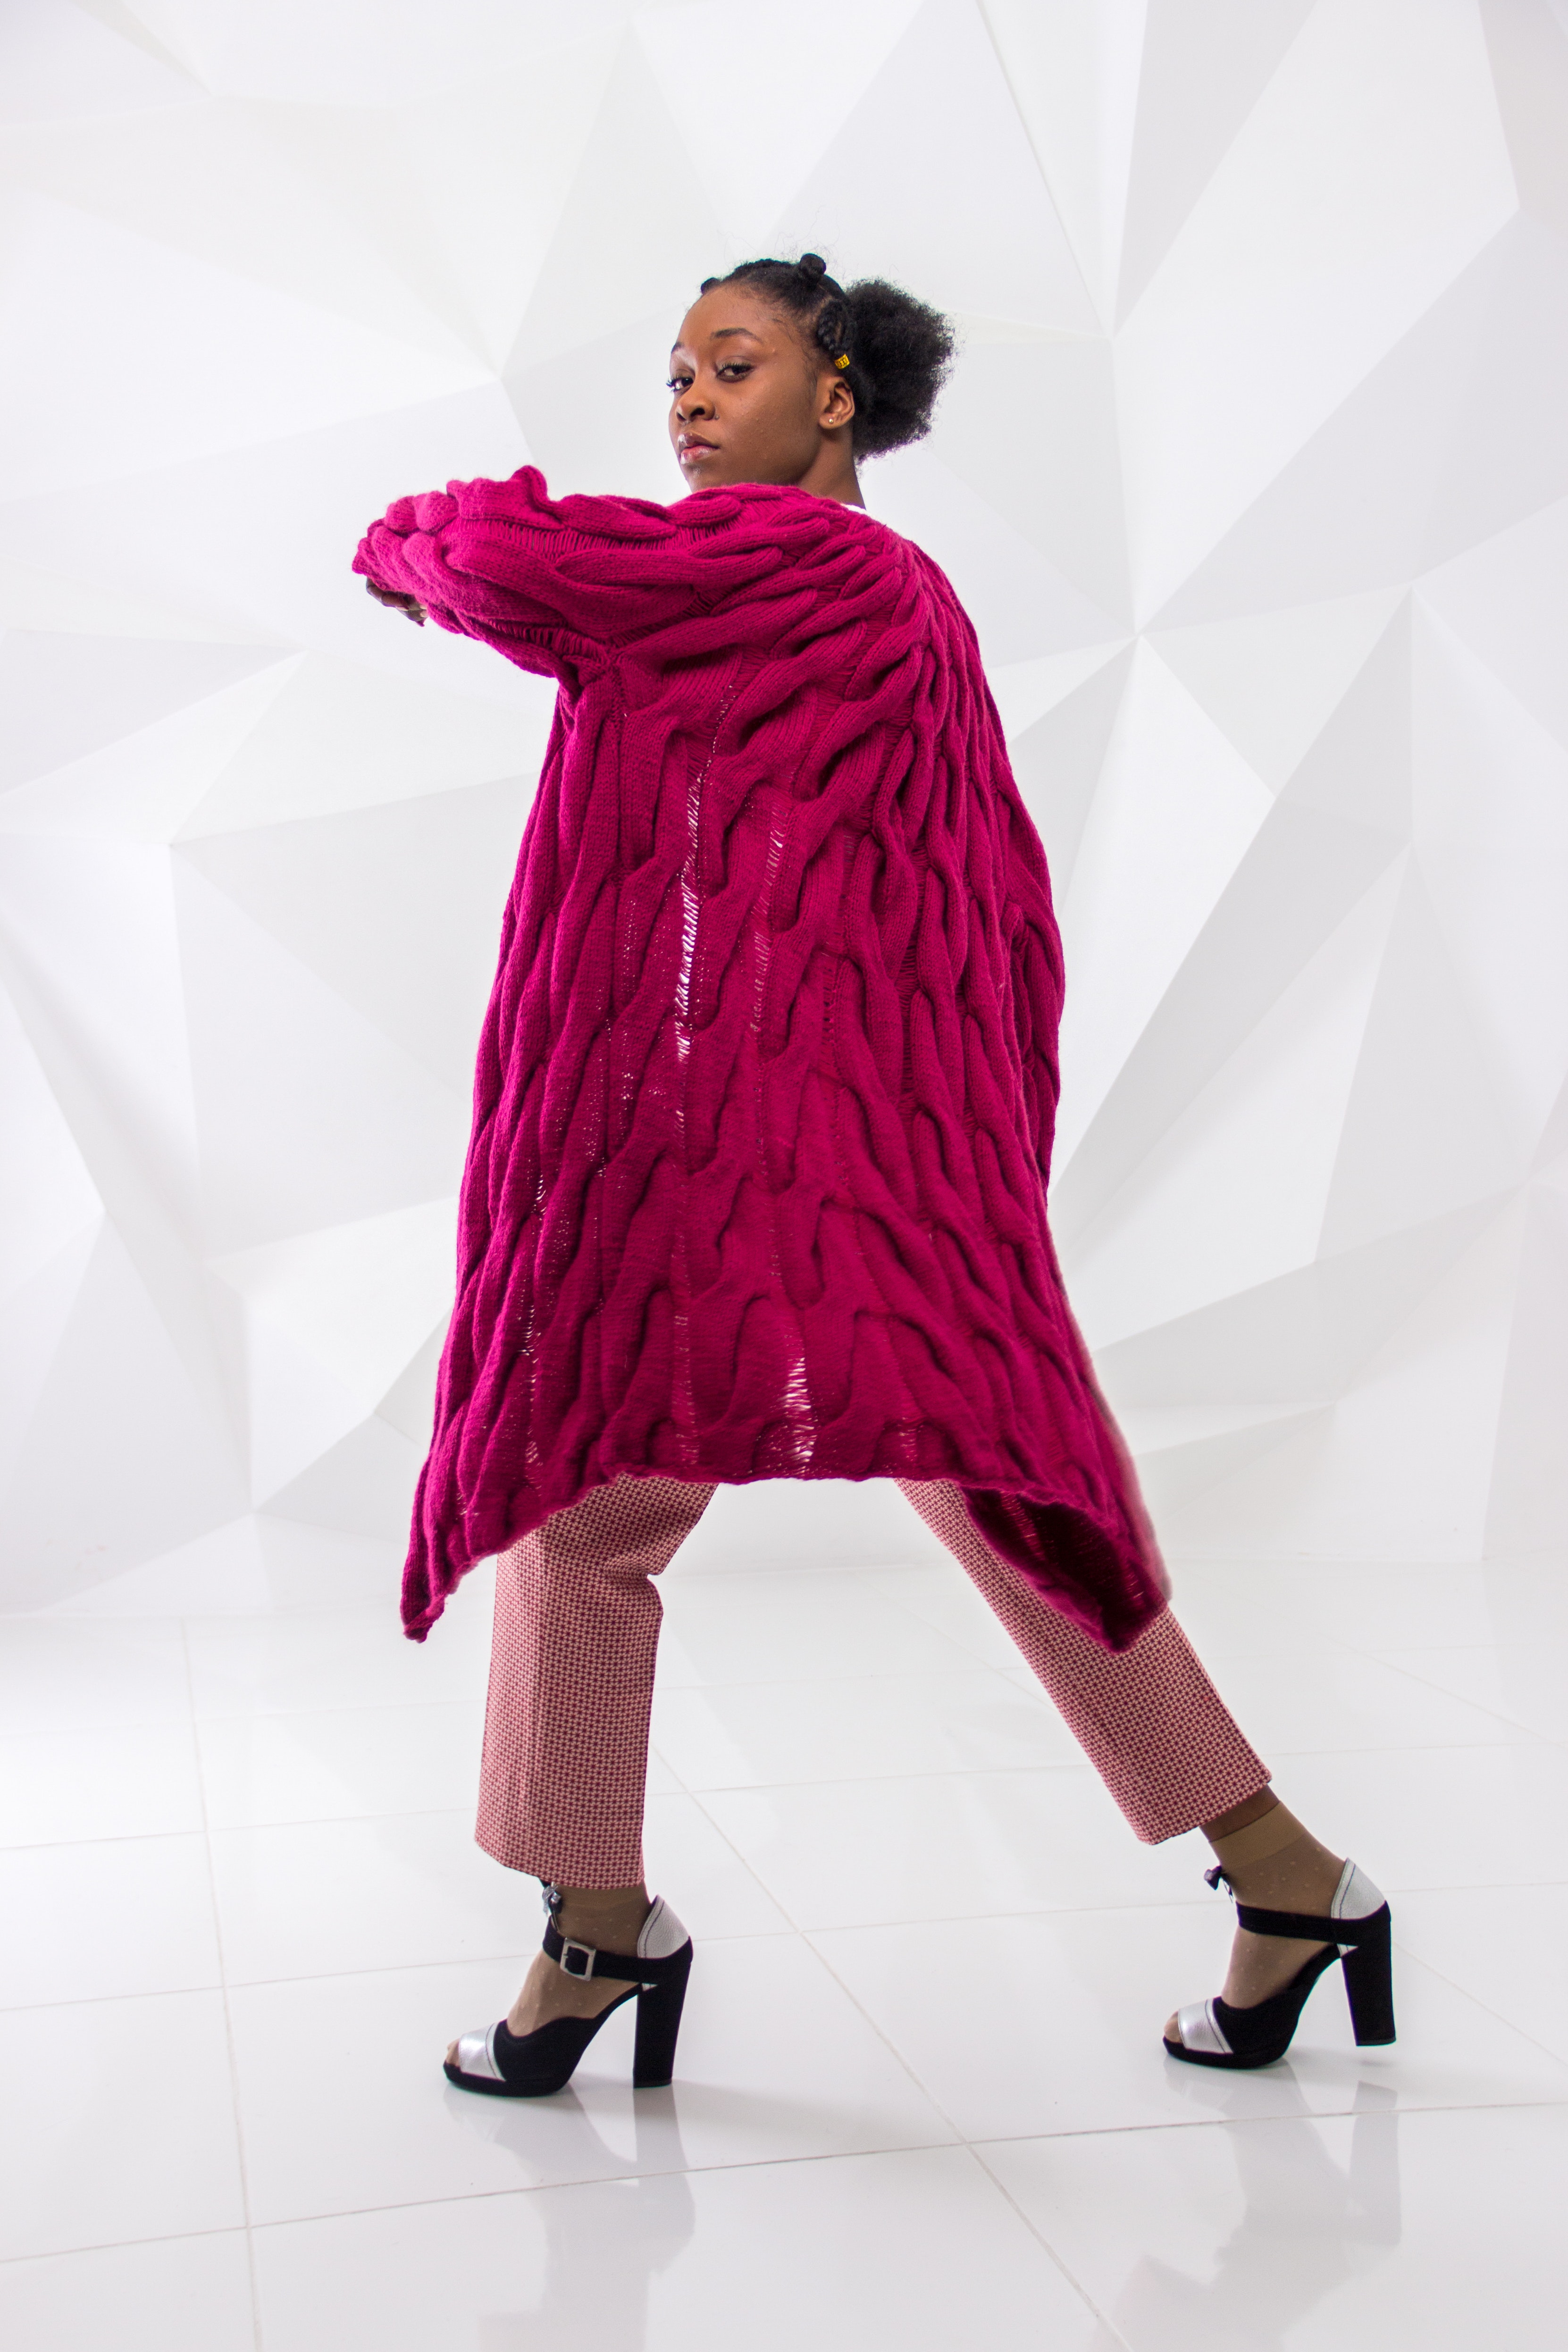
clothing, pink, outerwear, red, magenta, fashion, fashion model, purple, footwear, shoulder, dress, fashion design, textile, photography, model, formal wear, costume, robe, sleeve, performance, photo shoot